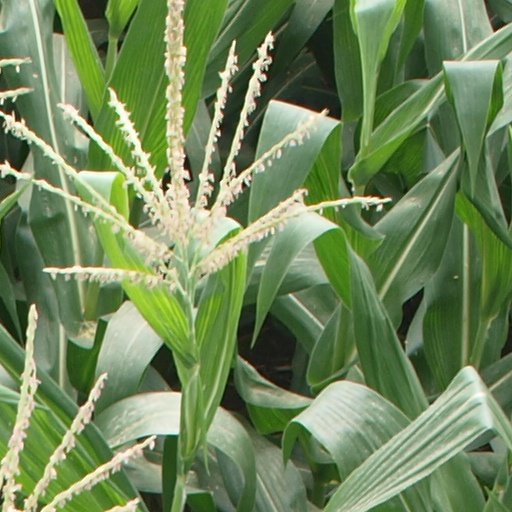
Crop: maize; corn